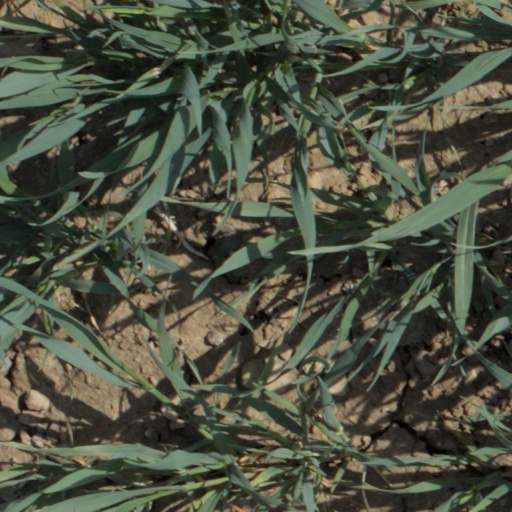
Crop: wheat